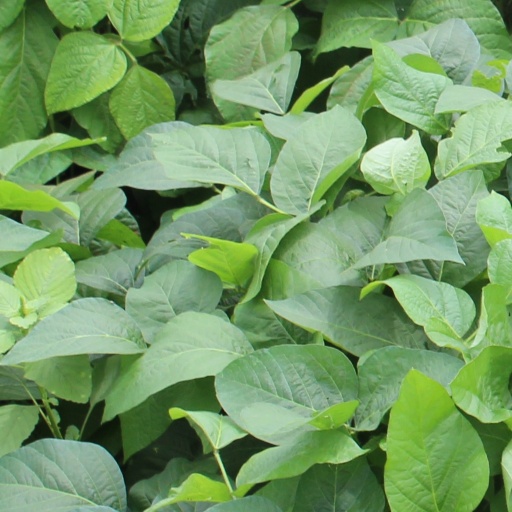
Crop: soybean